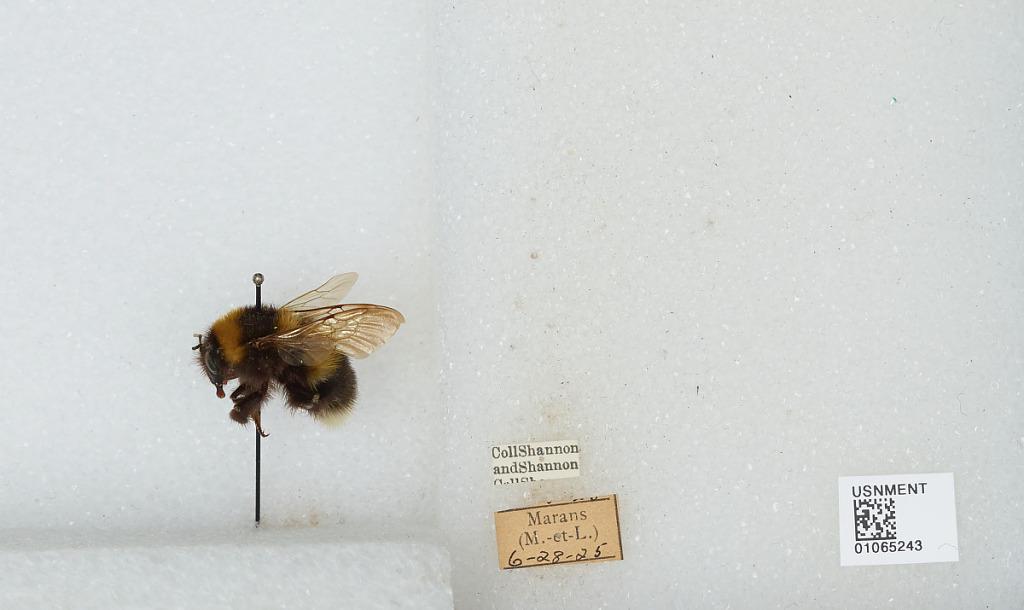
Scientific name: Bombus sp.
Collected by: Shannon & Shannon
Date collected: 1925-6-28
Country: France
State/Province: Pays de la Loire
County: Maine-et-Loire
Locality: Marans
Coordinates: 47.6385, -0.84716